2014 Catalan self-determination referendum

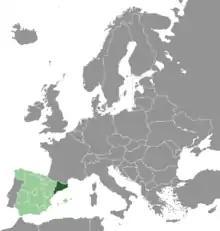
Location of Catalonia (dark green) in Spain (light green) and Europe.

A non-binding Catalan self-determination referendum, also known as the Citizen Participation Process on the Political Future of Catalonia, was held on Sunday, 9 November 2014, to gauge support on the political future of Catalonia. While also referred to as "Catalan independence referendum", the vote was rebranded as a "participation process" by the Government of Catalonia, after a "non-referendum popular consultation" on the same topic and for the same date had been suspended by the Constitutional Court of Spain.